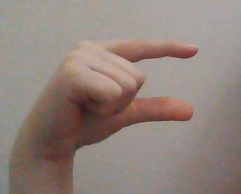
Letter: dal